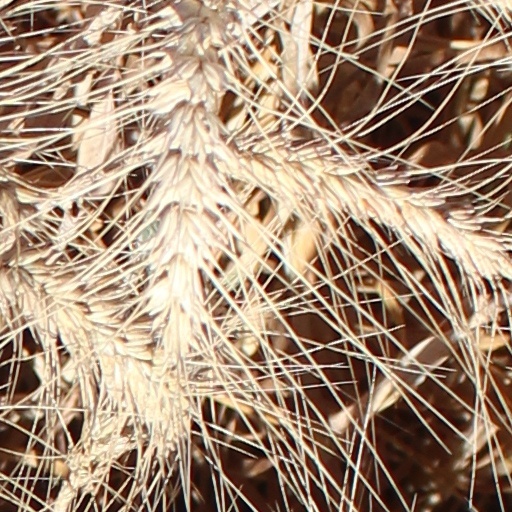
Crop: wheat